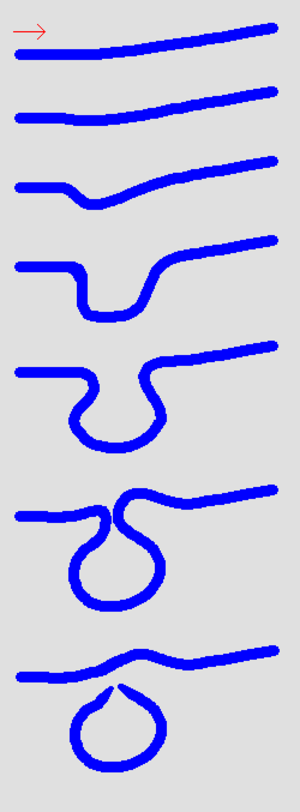
Fluvialmorfologi / Vandstrømmes egenskaber / Det vandrette forløb
Udviklingen af en meander (bugtning) og dannelsen af en krogsø.
Fluvialmorfologi er den del af naturgeografien, der beskæftiger sig med det strømmende vands indflydelse på landskabets former.